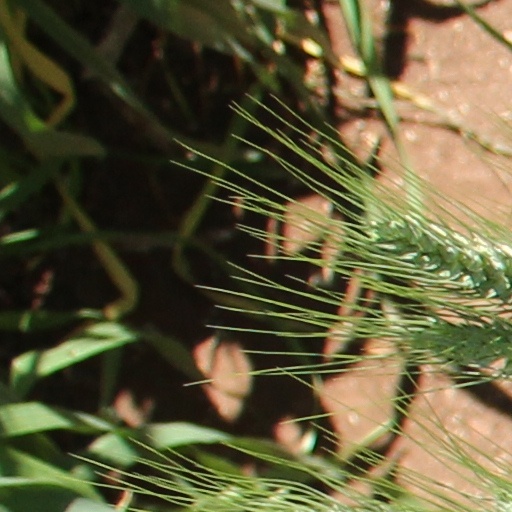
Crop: wheat